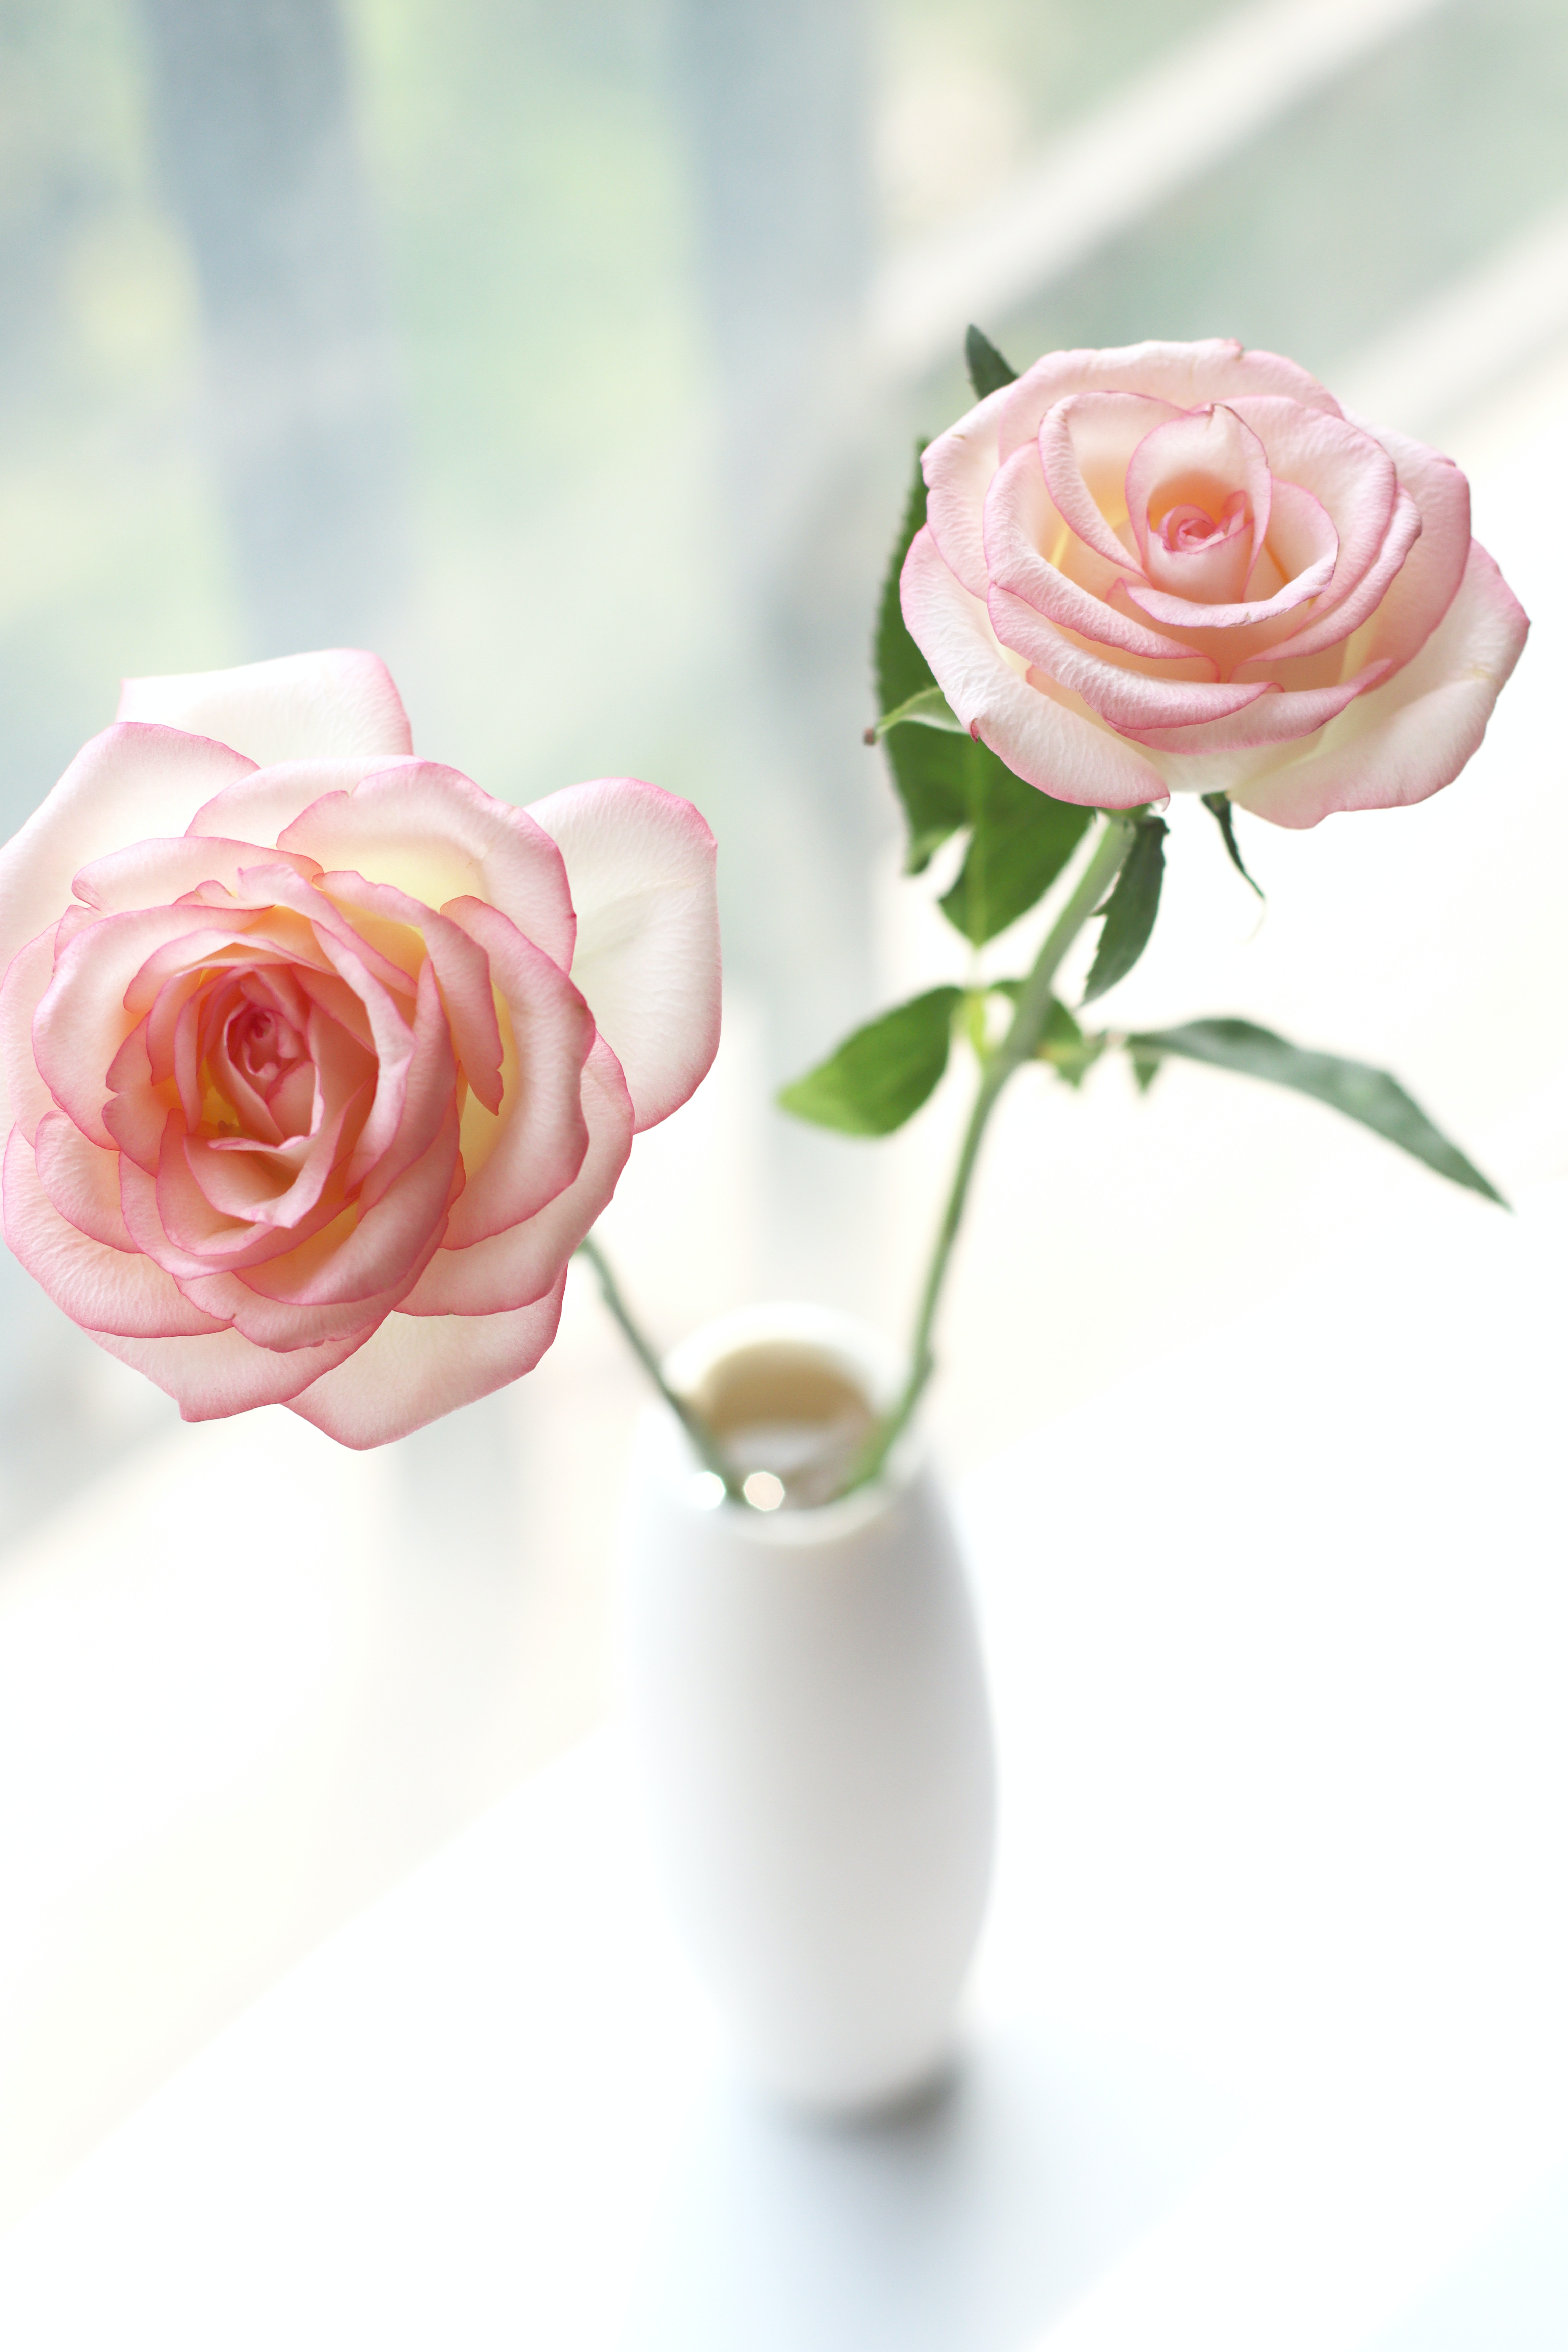
flower, petal, vase, Hybrid tea rose, pink, flower arranging, creative arts, rose, bouquet, wedding ceremony supply, plant, artificial flower, flowering plant, rose family, cut flowers, floristry, garden roses, floribunda, rosa centifolia, rose order, floral design, peach, artifact, still life photography, still life, carmine, plant stem, magenta, artwork, centrepiece, Pedicel, persian buttercup, art, glass, herbaceous plant